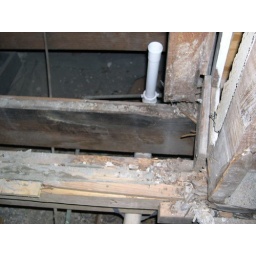
under the bathroom floor rot